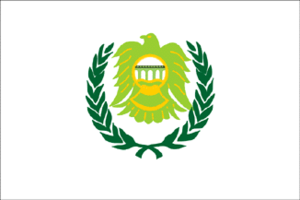
Le gouvernorat d’Assiout est un gouvernorat de l'Égypte. Il se situe dans le centre du pays, sur le Nil. Sa capitale est Assiout.